Channel capacity

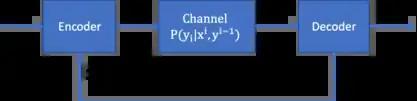
Communication with feedback

Here is the formal definition of each element (where the only difference with respect to the nonfeedback capacity is the encoder definition):